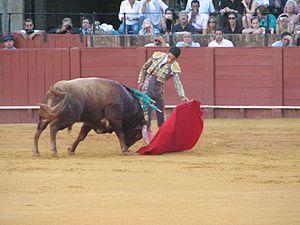
Les Arènes de la Real Maestranza de Caballería de Séville sont les arènes de la ville espagnole de Séville, en Andalousie. Bâties entre le XVIIIᵉ et le XIXᵉ siècles, elles sont la propriété de l'institution militaire laïque qui leur donne leur nom, la Real Maestranza de Caballería.